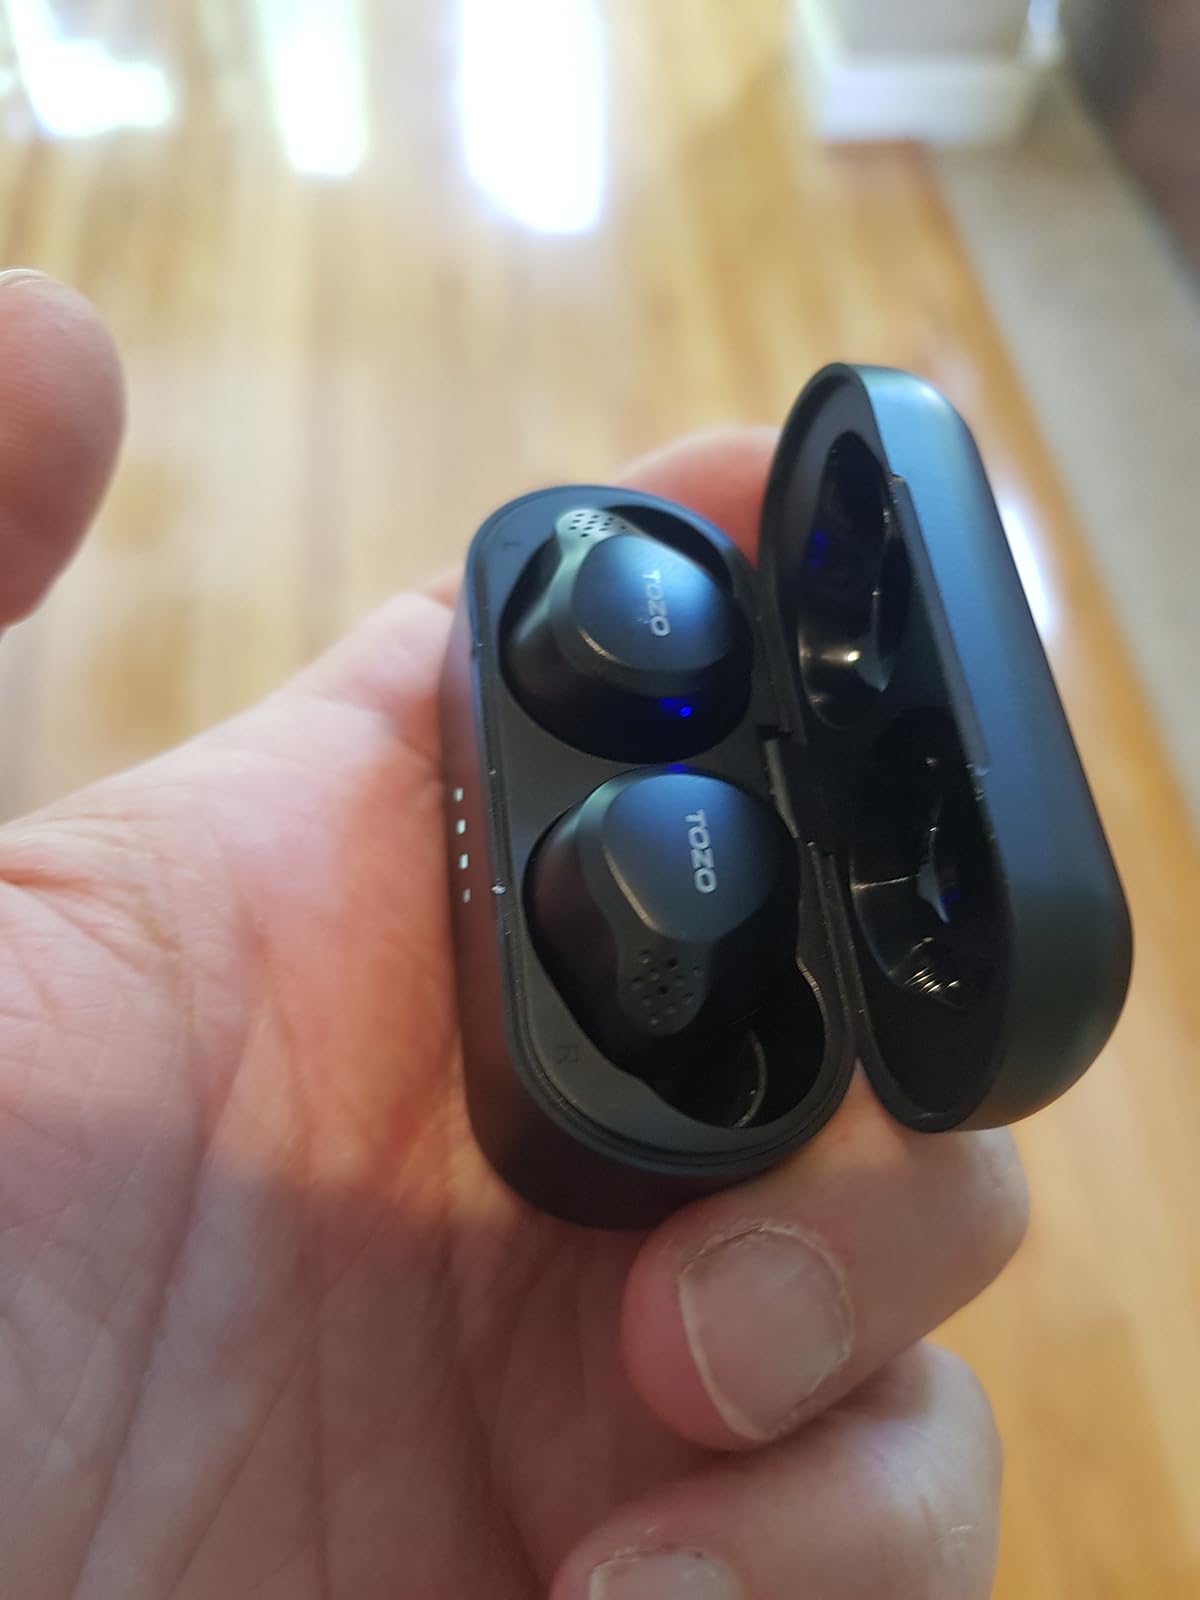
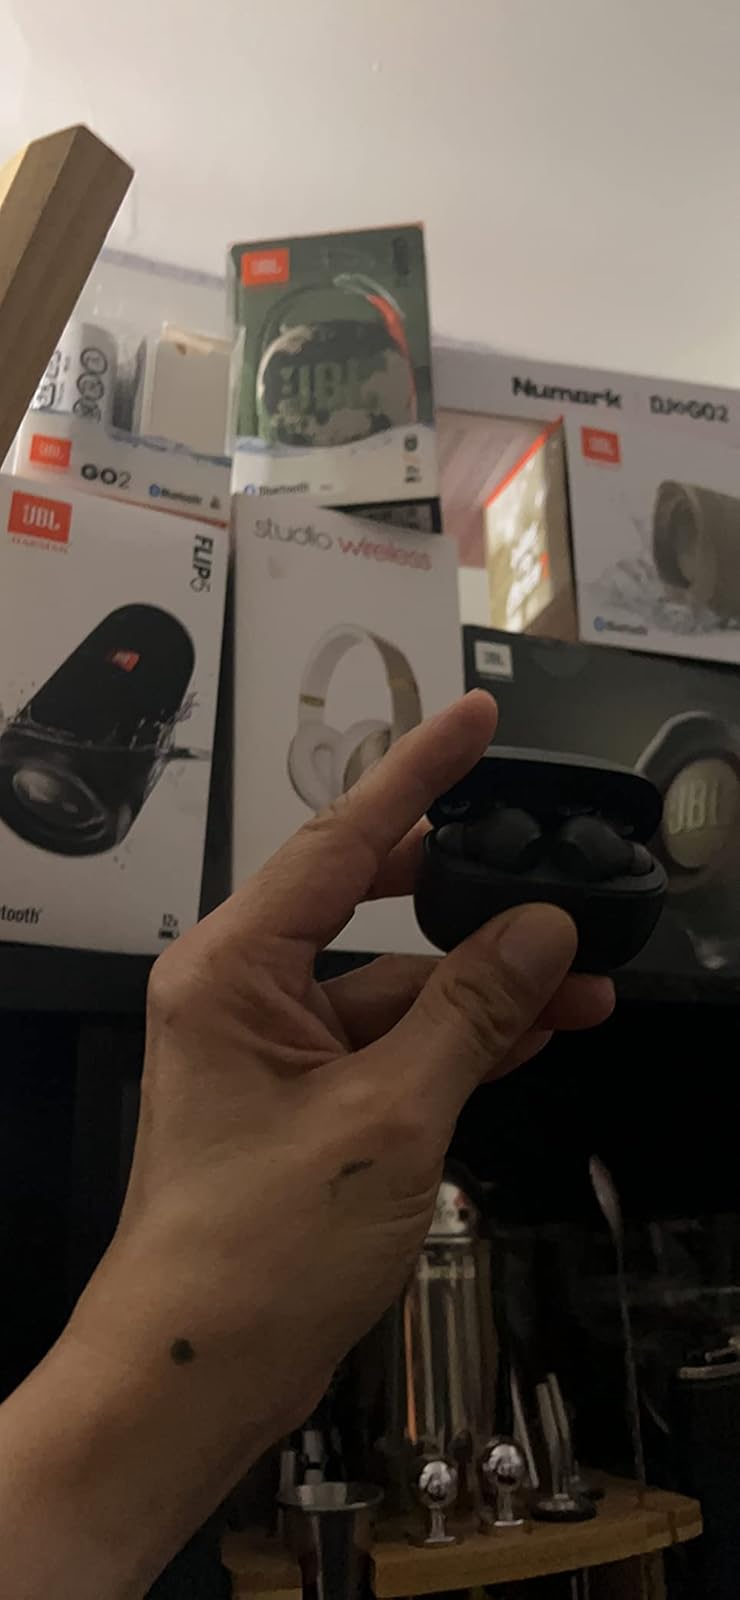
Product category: earbuds
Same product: no